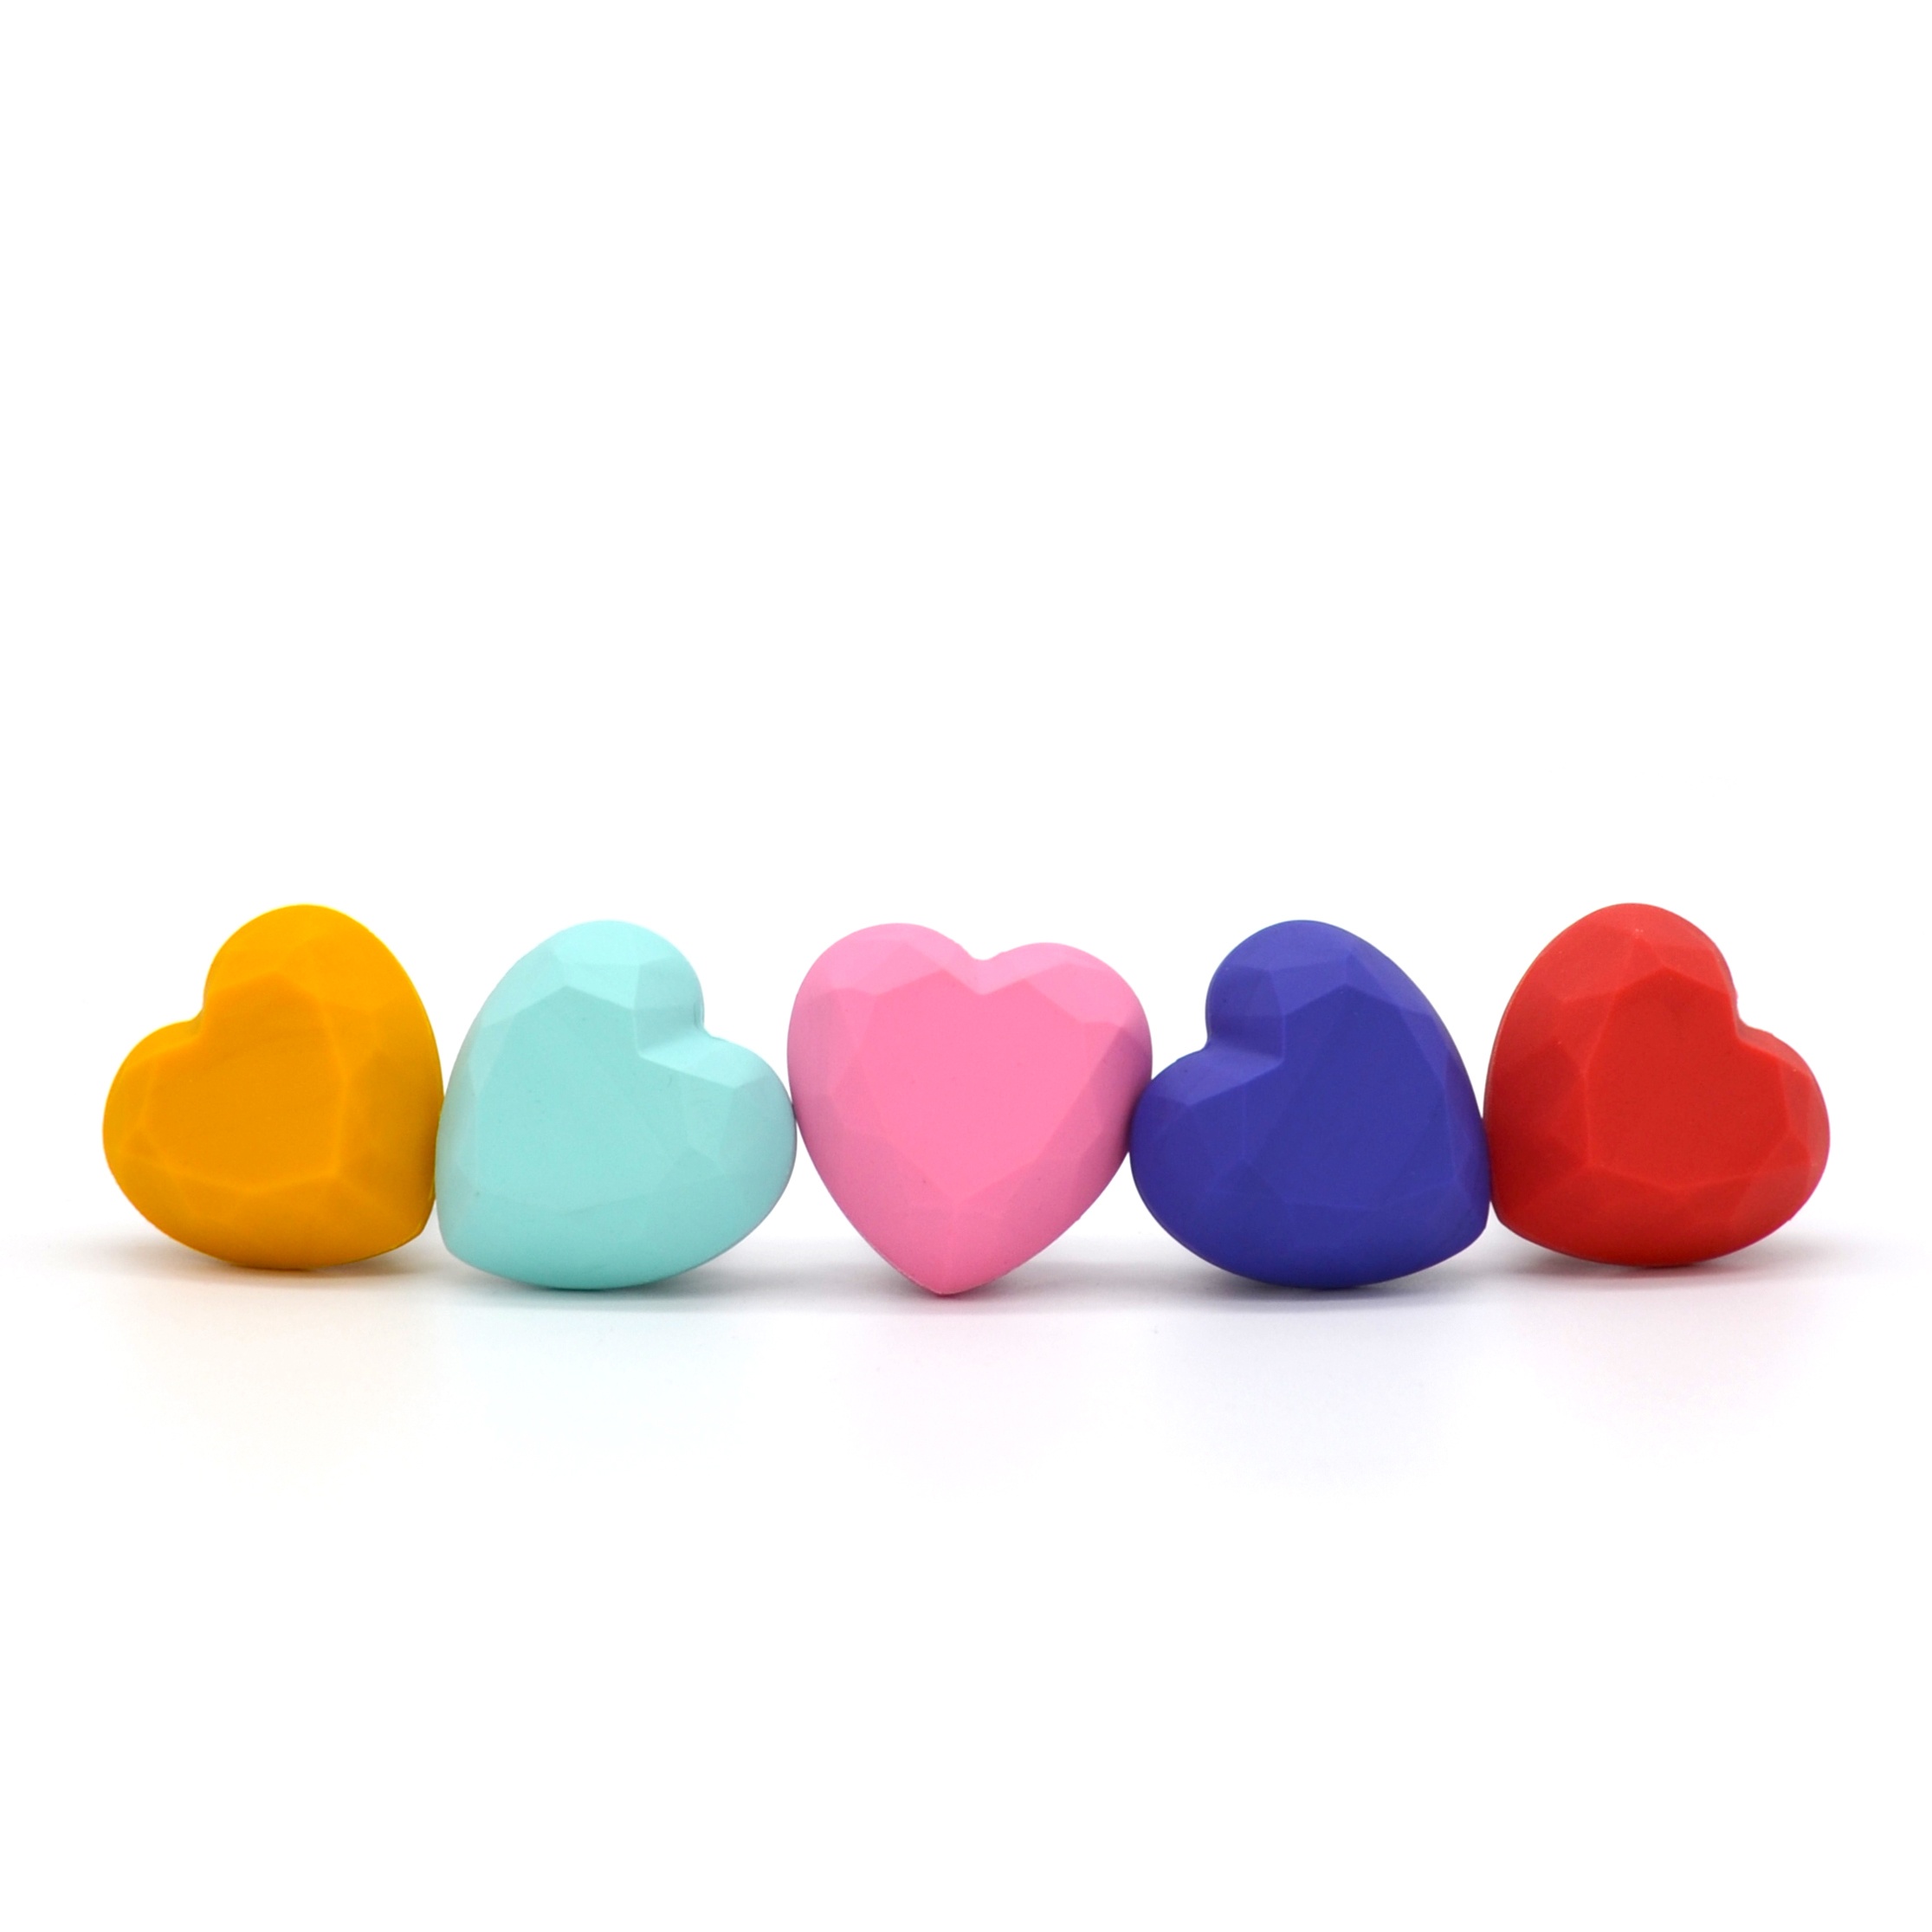
Geometric Toe Stop - HEART GEM Long Stem
Geometric toe stops in Heart Gem are the are perfect long stem toe stop for any surface, from wood to asphalt! These toe stops are made from a dual compound natural rubber, t he softer outside provides superior grip, while the harder inside provides longevity and durability. Stem length: 30mm (long stem) Natural Rubber Surface area: 60mm Standard threading Geometric toe stops are NOT compatible with Impala Roller Skates or any other roller skates that use bolt on toe stops. *NOT compatible with roller skates that use bolt-on toe stops *Not compatible with any metric components Important care for your toe stops : it is always best to lightly grease the stems of your toe stops before screwing them into your skate’s plate. This dramatically helps to prevent cross-threading as well as the possibility of the toe stop getting stuck in the plate if jammed over time. Bearing lube is perfect for greasing your toe stops!
Brand: Pigeon's Roller Skate Shop
Category: Sporting Goods > Outdoor Recreation > Inline & Roller Skating > Roller Skate Parts > Roller Skate Brakes